Upper Harz Ponds

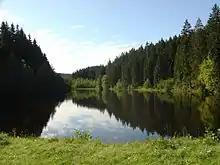
The Smelter Pond ("Hüttenteich") near Altenau

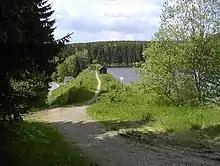
The dam of the Middle Kellerhals Pond north of Zellerfeld is around 15 m high and can impound up to 436,000 m of water.

The following list includes the majority of the dammed ponds built by the Upper Harz miners, where they are still in operation or where the dam ruins are still clearly visible. Mill ponds are not included. A total of 143 dams and former dams have been documented.